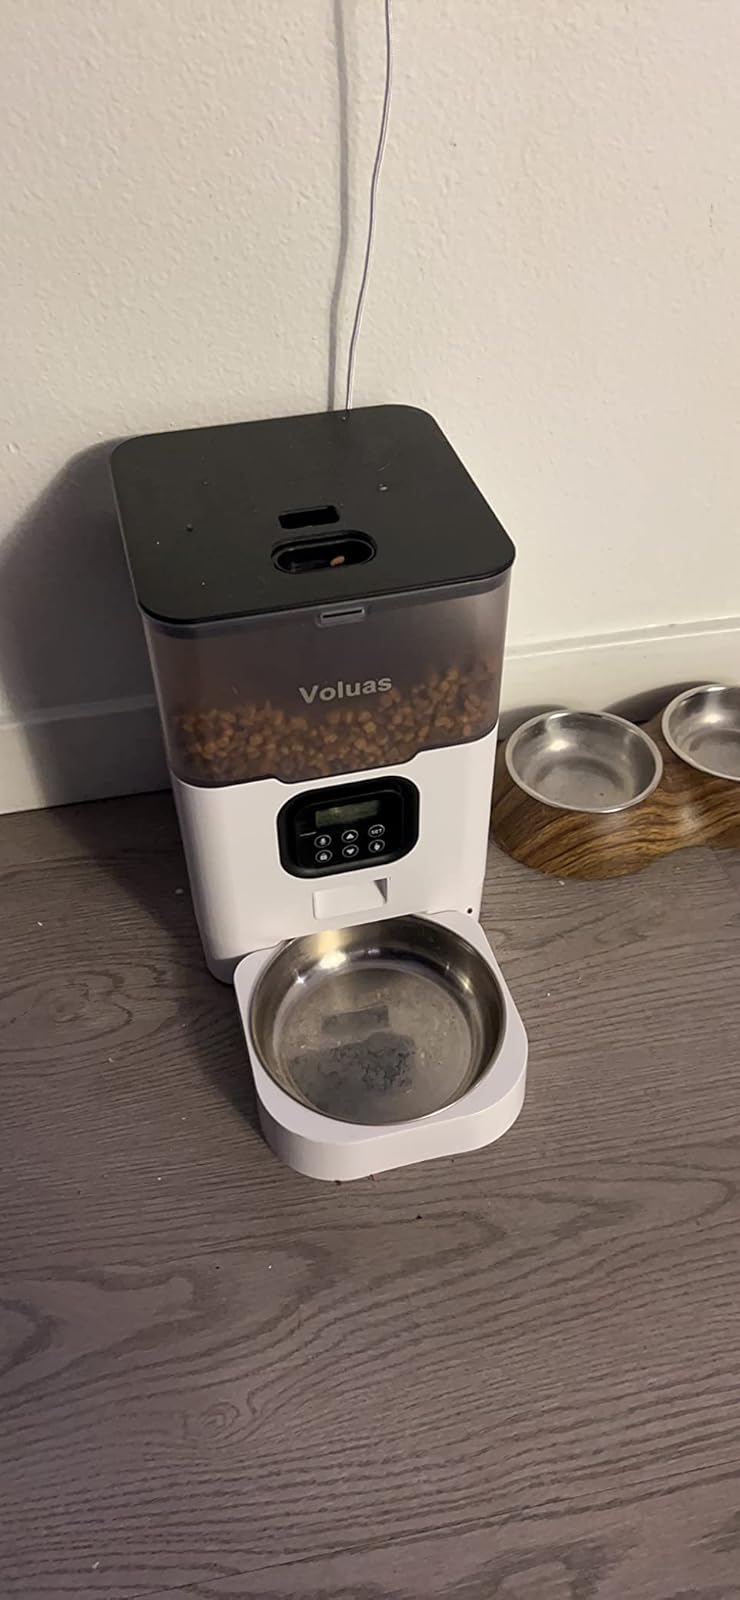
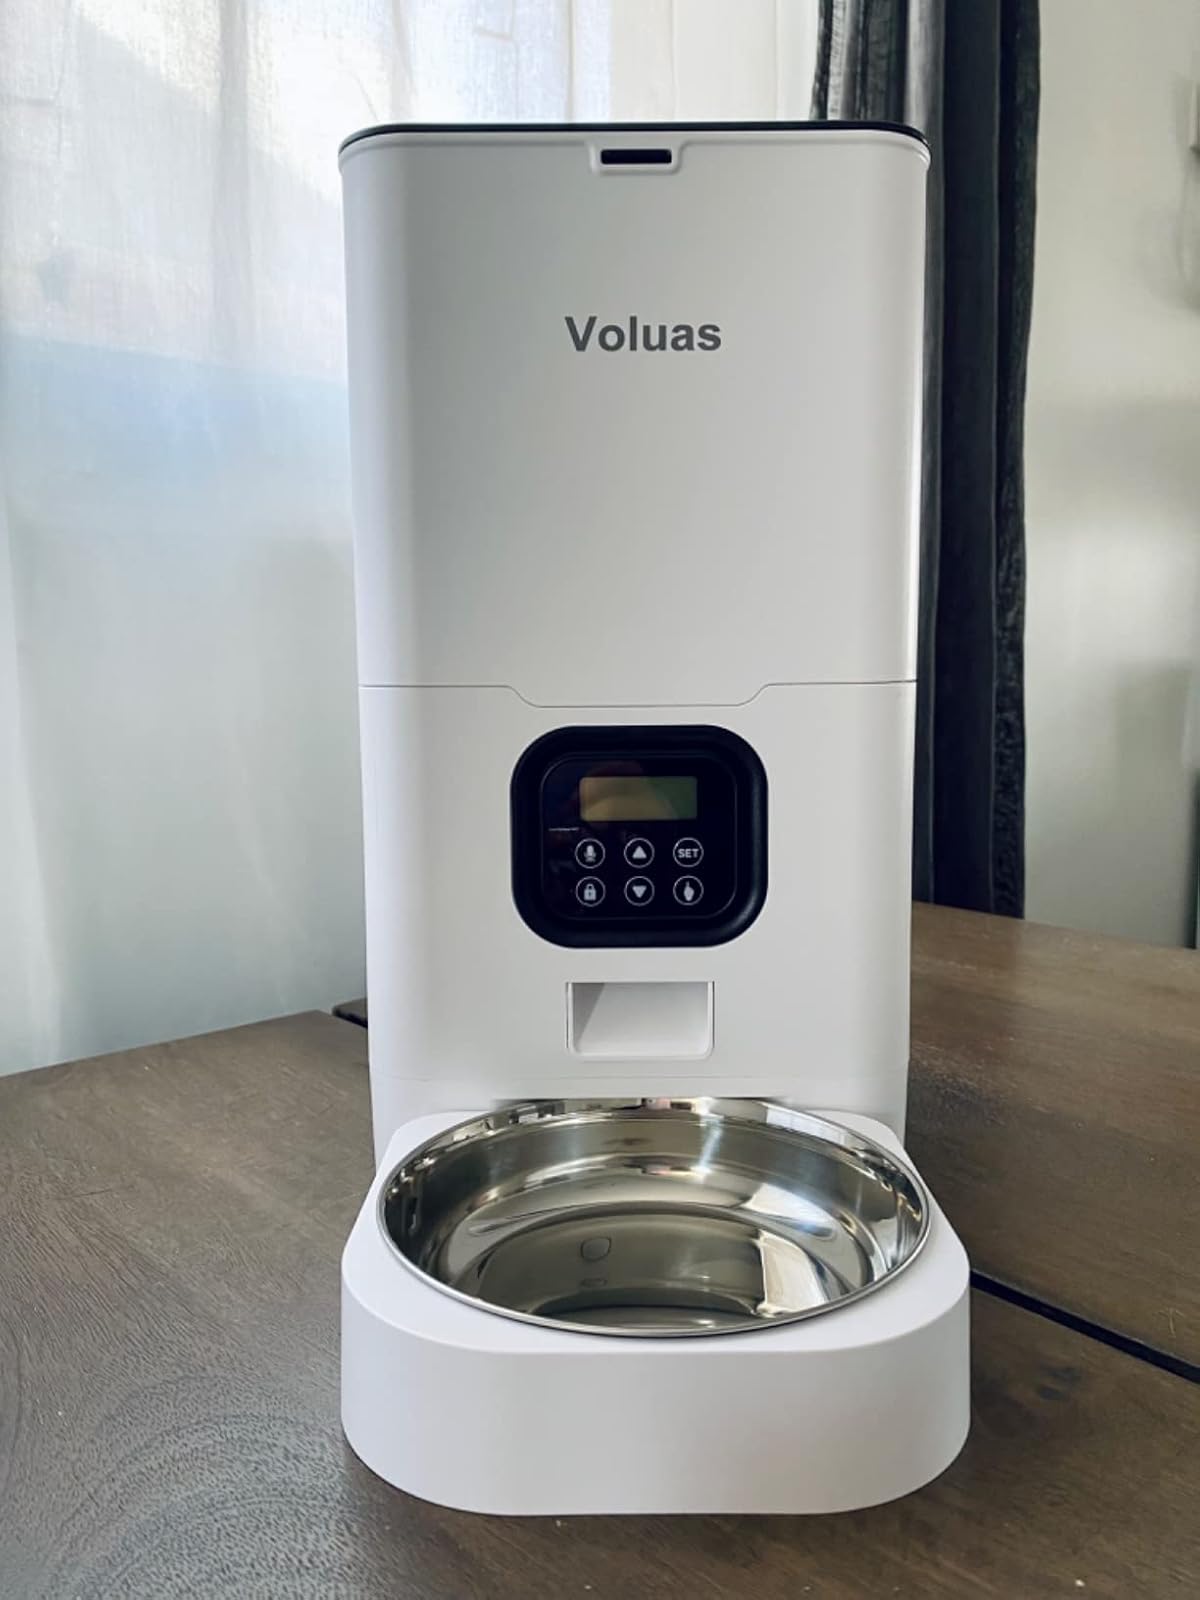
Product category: items_feeder
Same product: no